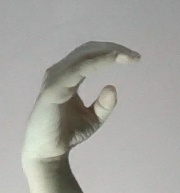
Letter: jeem